BC Žalgiris

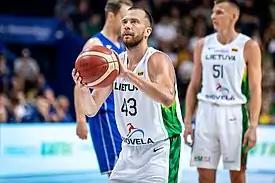
Lukas Lekavičius, who returned to Žalgiris in 2019.

In the 2017–18 EuroLeague, Žalgiris was again projected to be one of the worst teams. Žalgiris struggled in the early season before putting together a five-game streak to finish the first round 10–5, tied for third place in the standings. In the second round, Dee Bost was replaced by Beno Udrih. Žalgiris struggled for the first few weeks of the second round, but fought its way to an 18–12 record (sixth place) and qualification for the EuroLeague playoffs for the first time since 2001. The team qualified for the 2018 EuroLeague Final Four after beating Olympiacos in game 4 to clinch a 3–1 series win. The team achieved this despite having the second-lowest budget in the league. Žalgiris lost to Fenerbahçe in the semifinals, 76–67. In the third-place game, Žalgiris faced longtime rivals CSKA Moscow; Žalgiris led by as much as 24 points, but CSKA's late-game rally made it so Žalgiris only narrowly won 79–77, achieving third place in the EuroLeague. In the LKL, Žalgiris won the regular season and beat Lietuvos Rytas in the finals with a 4–1 record, earning their eighth consecutive LKL championship. This was the club's best season since 1999.